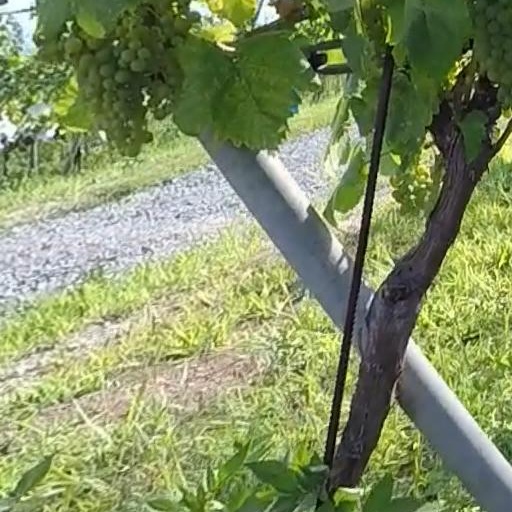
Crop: grape